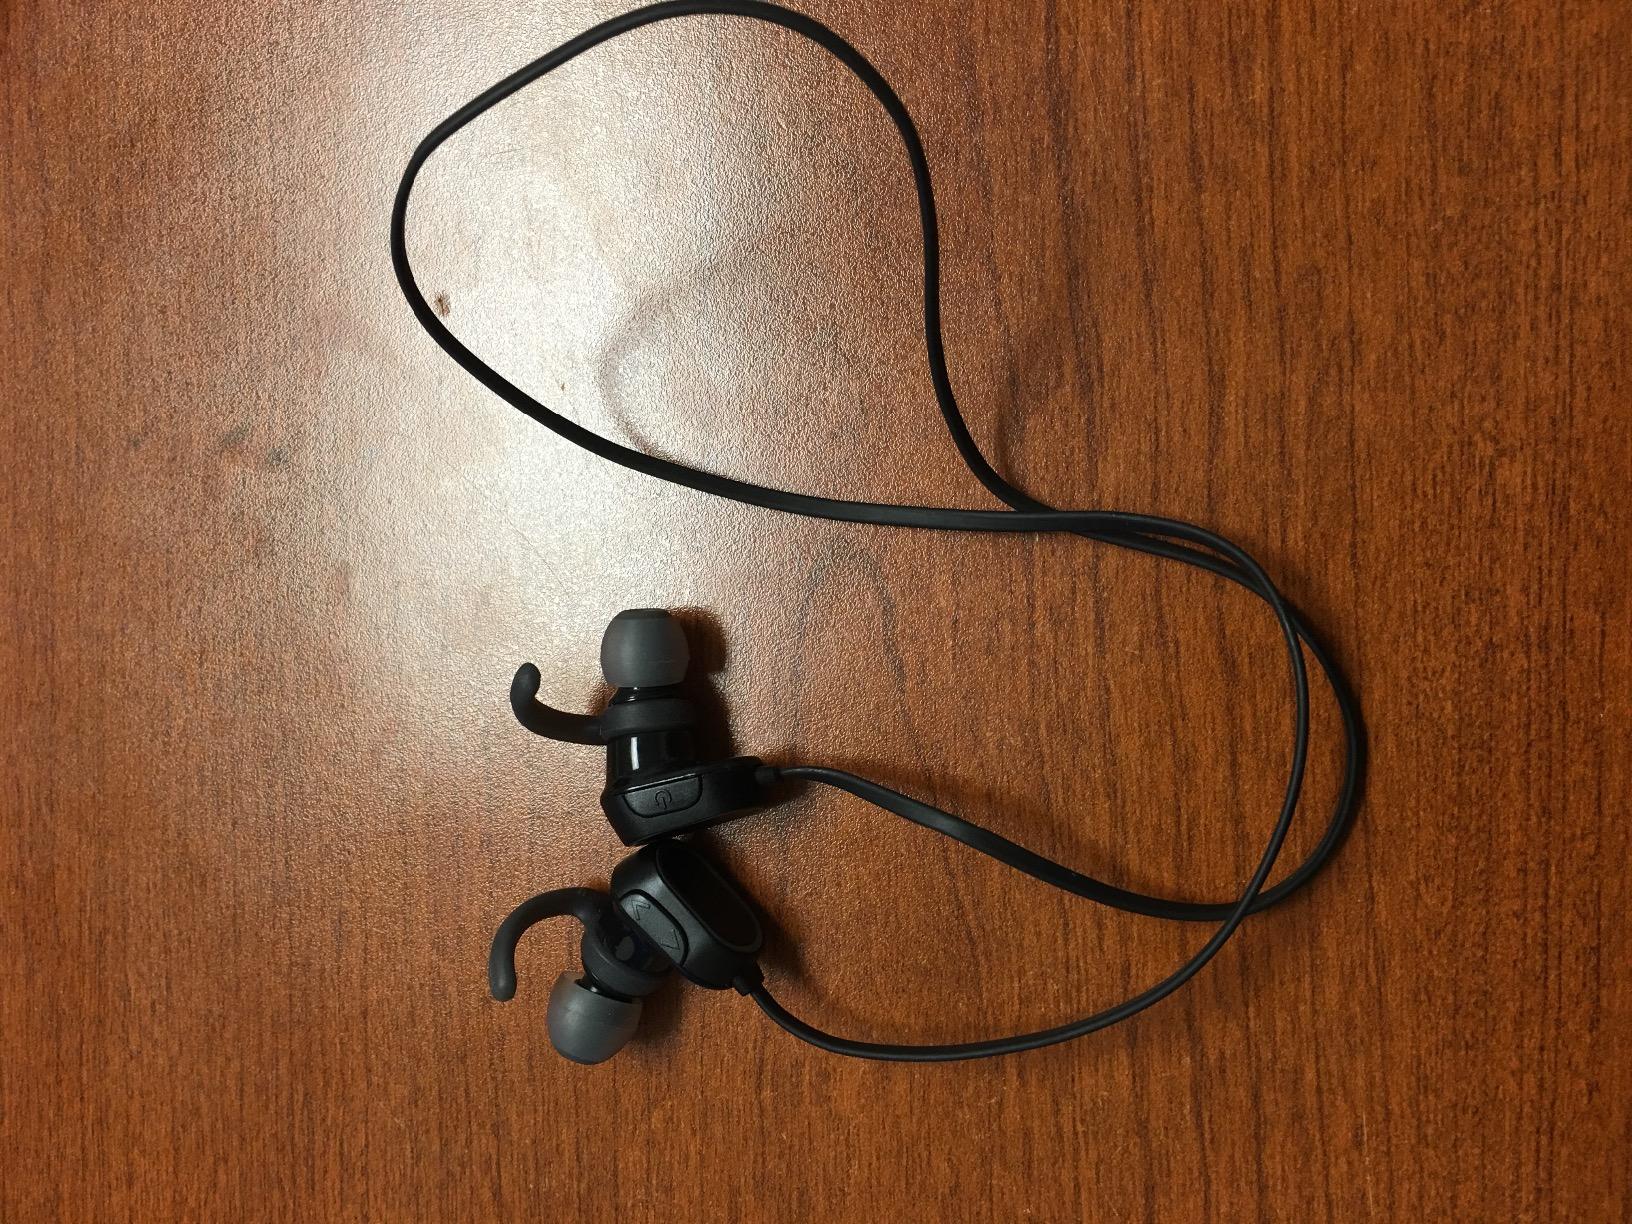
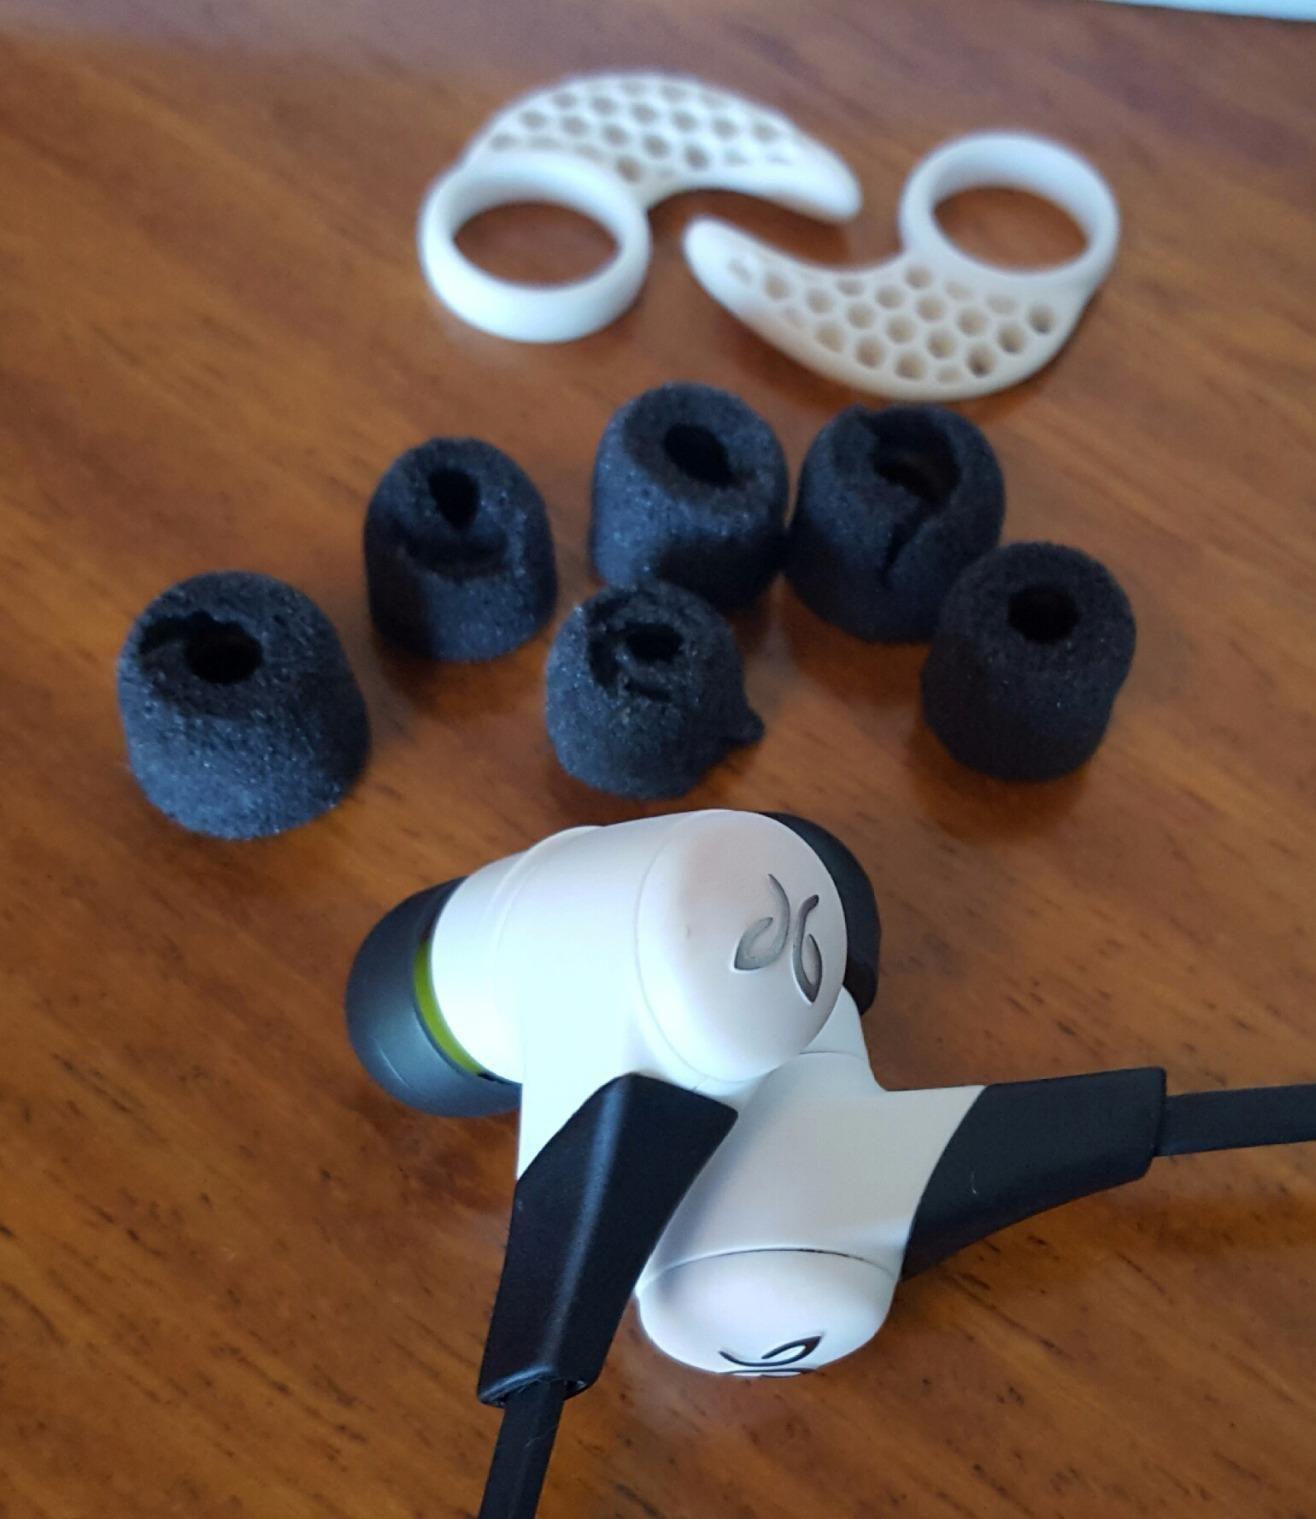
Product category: headphones
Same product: no